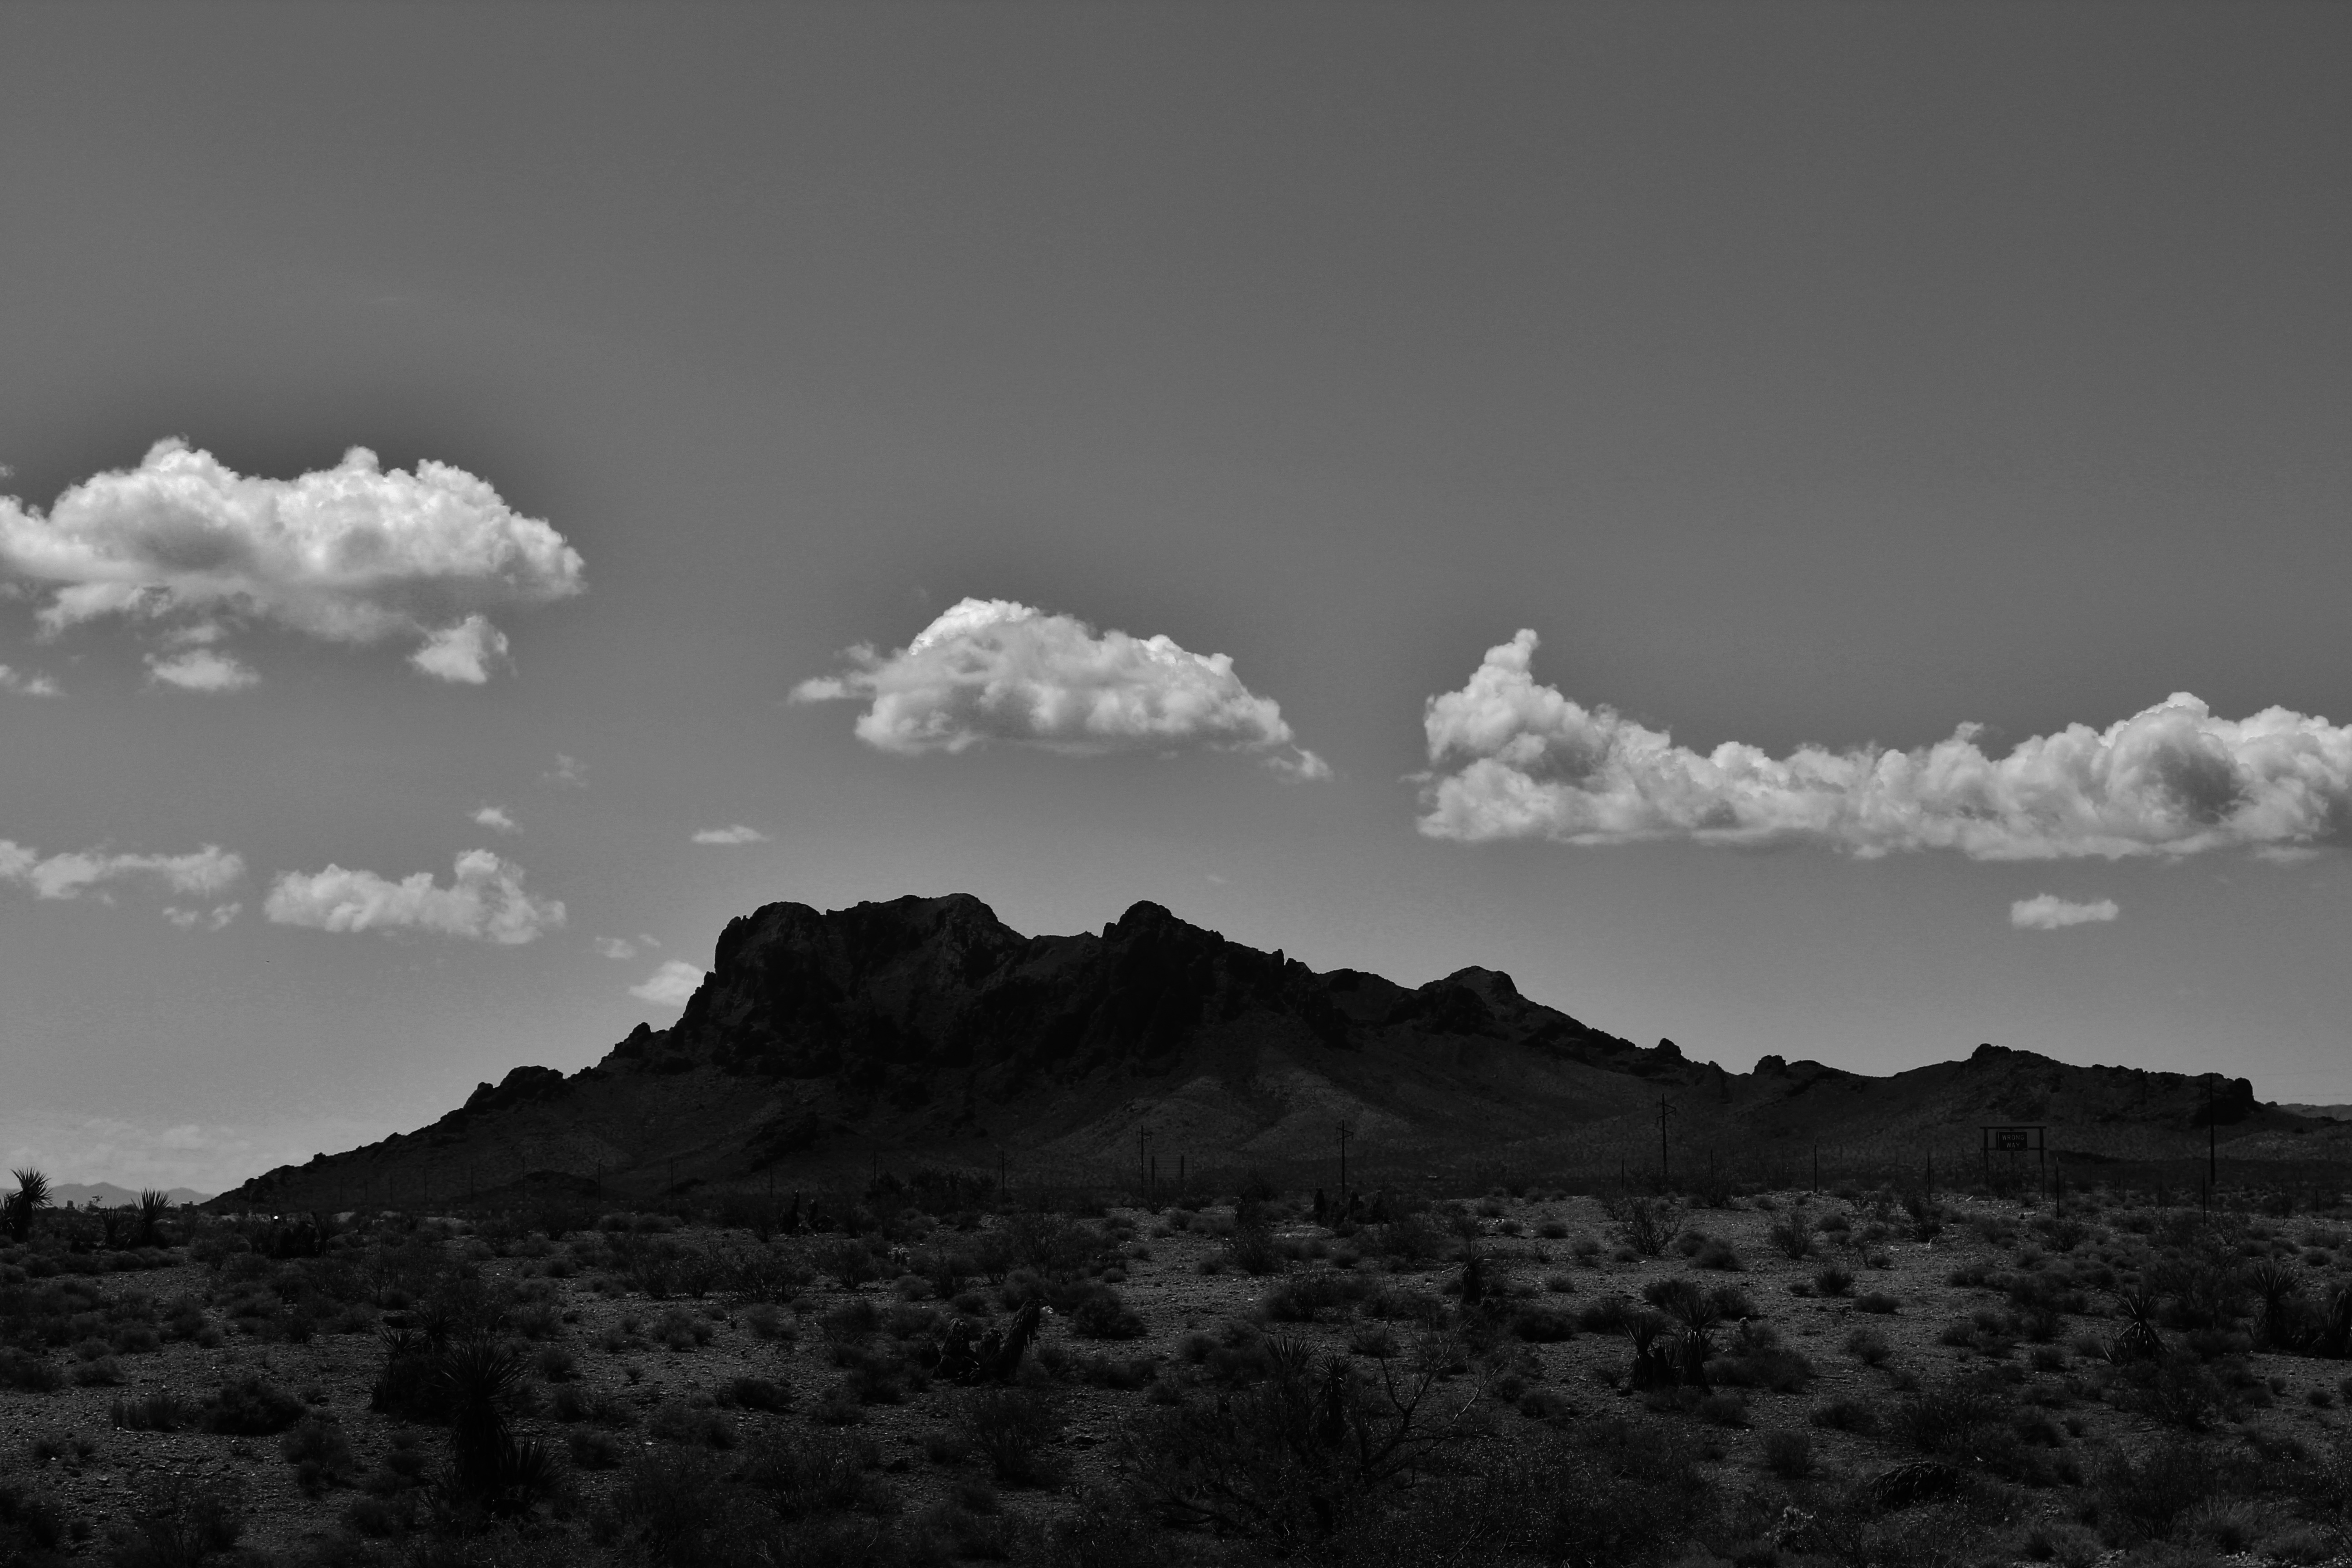
horizon, mountain, snow, cloud, black and white, sky, photography, hill, dawn, atmosphere, dusk, weather, darkness, monochrome, meteorological phenomenon, monochrome photography, atmospheric phenomenon, atmosphere of earth, mountainous landforms